Passport

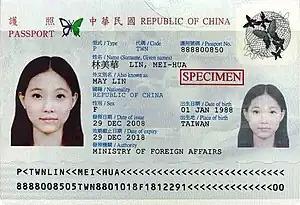
Sample ROC passport issued to NWOHRs. Note the absence of a national ID number.

Unlike most countries, the United Kingdom and the Republic of China issue various categories of passports to individuals without the right of abode in their territory. In the United Kingdom's case, these passports are typically issued to individuals connected with a former British colony while, in the ROC's case, these passports are the result of the legal distinction between ROC nationals with and without residence in the area it administers. In both cases, holders of such passports are able to obtain residence on an equal footing with foreigners by applying for indefinite leave to remain (UK) or a resident certificate (ROC).